Postal orders of Ireland

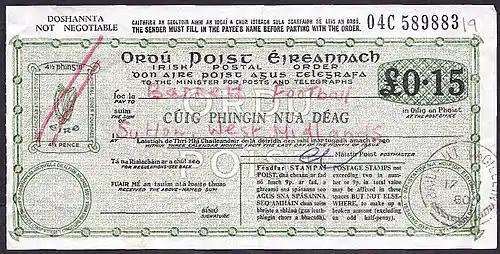
1980 use of postal order 1st decimal issue denominated 15p (decimal currency at right) but the poundage of 4 1/2 pence (pre-decimal currency at left) has been excised.

However, when Ireland joined the European Monetary System from 13 March 1979 it was no longer possible to cash Irish postal orders in the United Kingdom and visa-versa as had been the case, because the currencies were no longer at parity and the British post office did not do currency work.